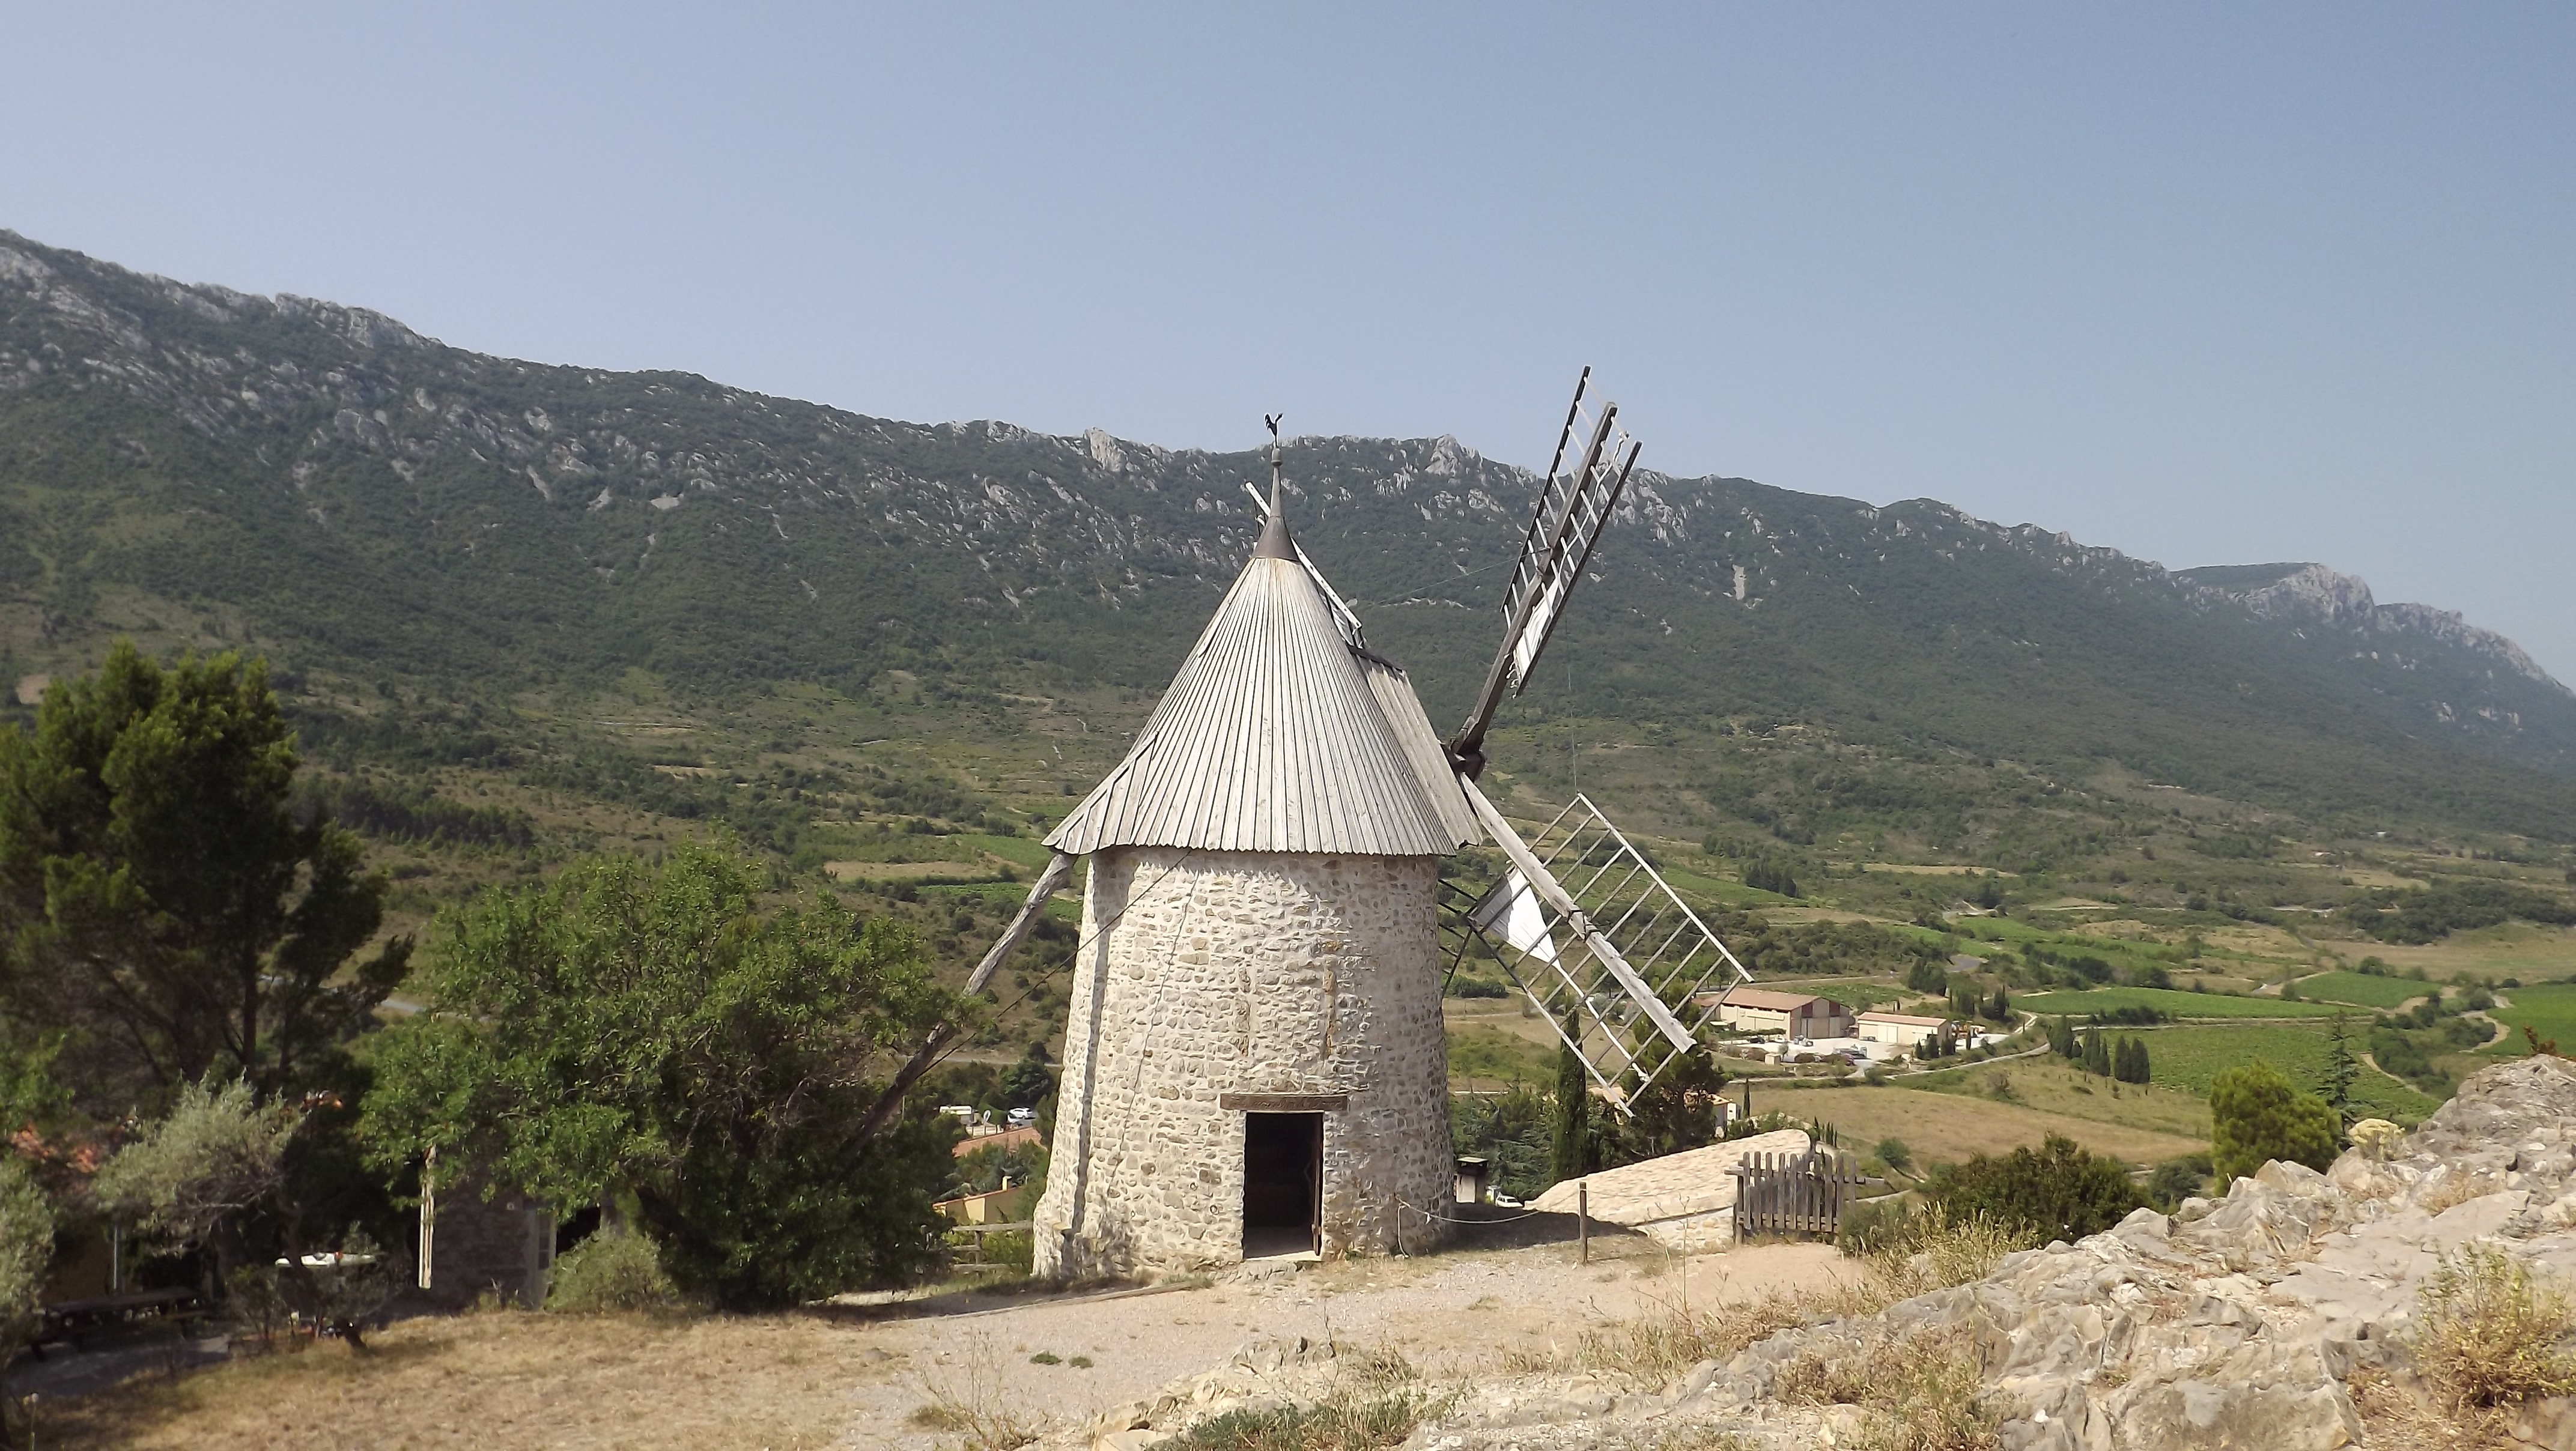
landscape, mountain, building, valley, mountain range, village, france, chapel, tourism, mill, plateau, aude, rural area, languedoc roussillon, cathar, cathar country, mountainous landforms